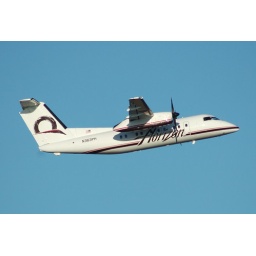
I'm flying on one of these to Pullman, WA (KPUW) on Friday. Ill be in seat 2E.